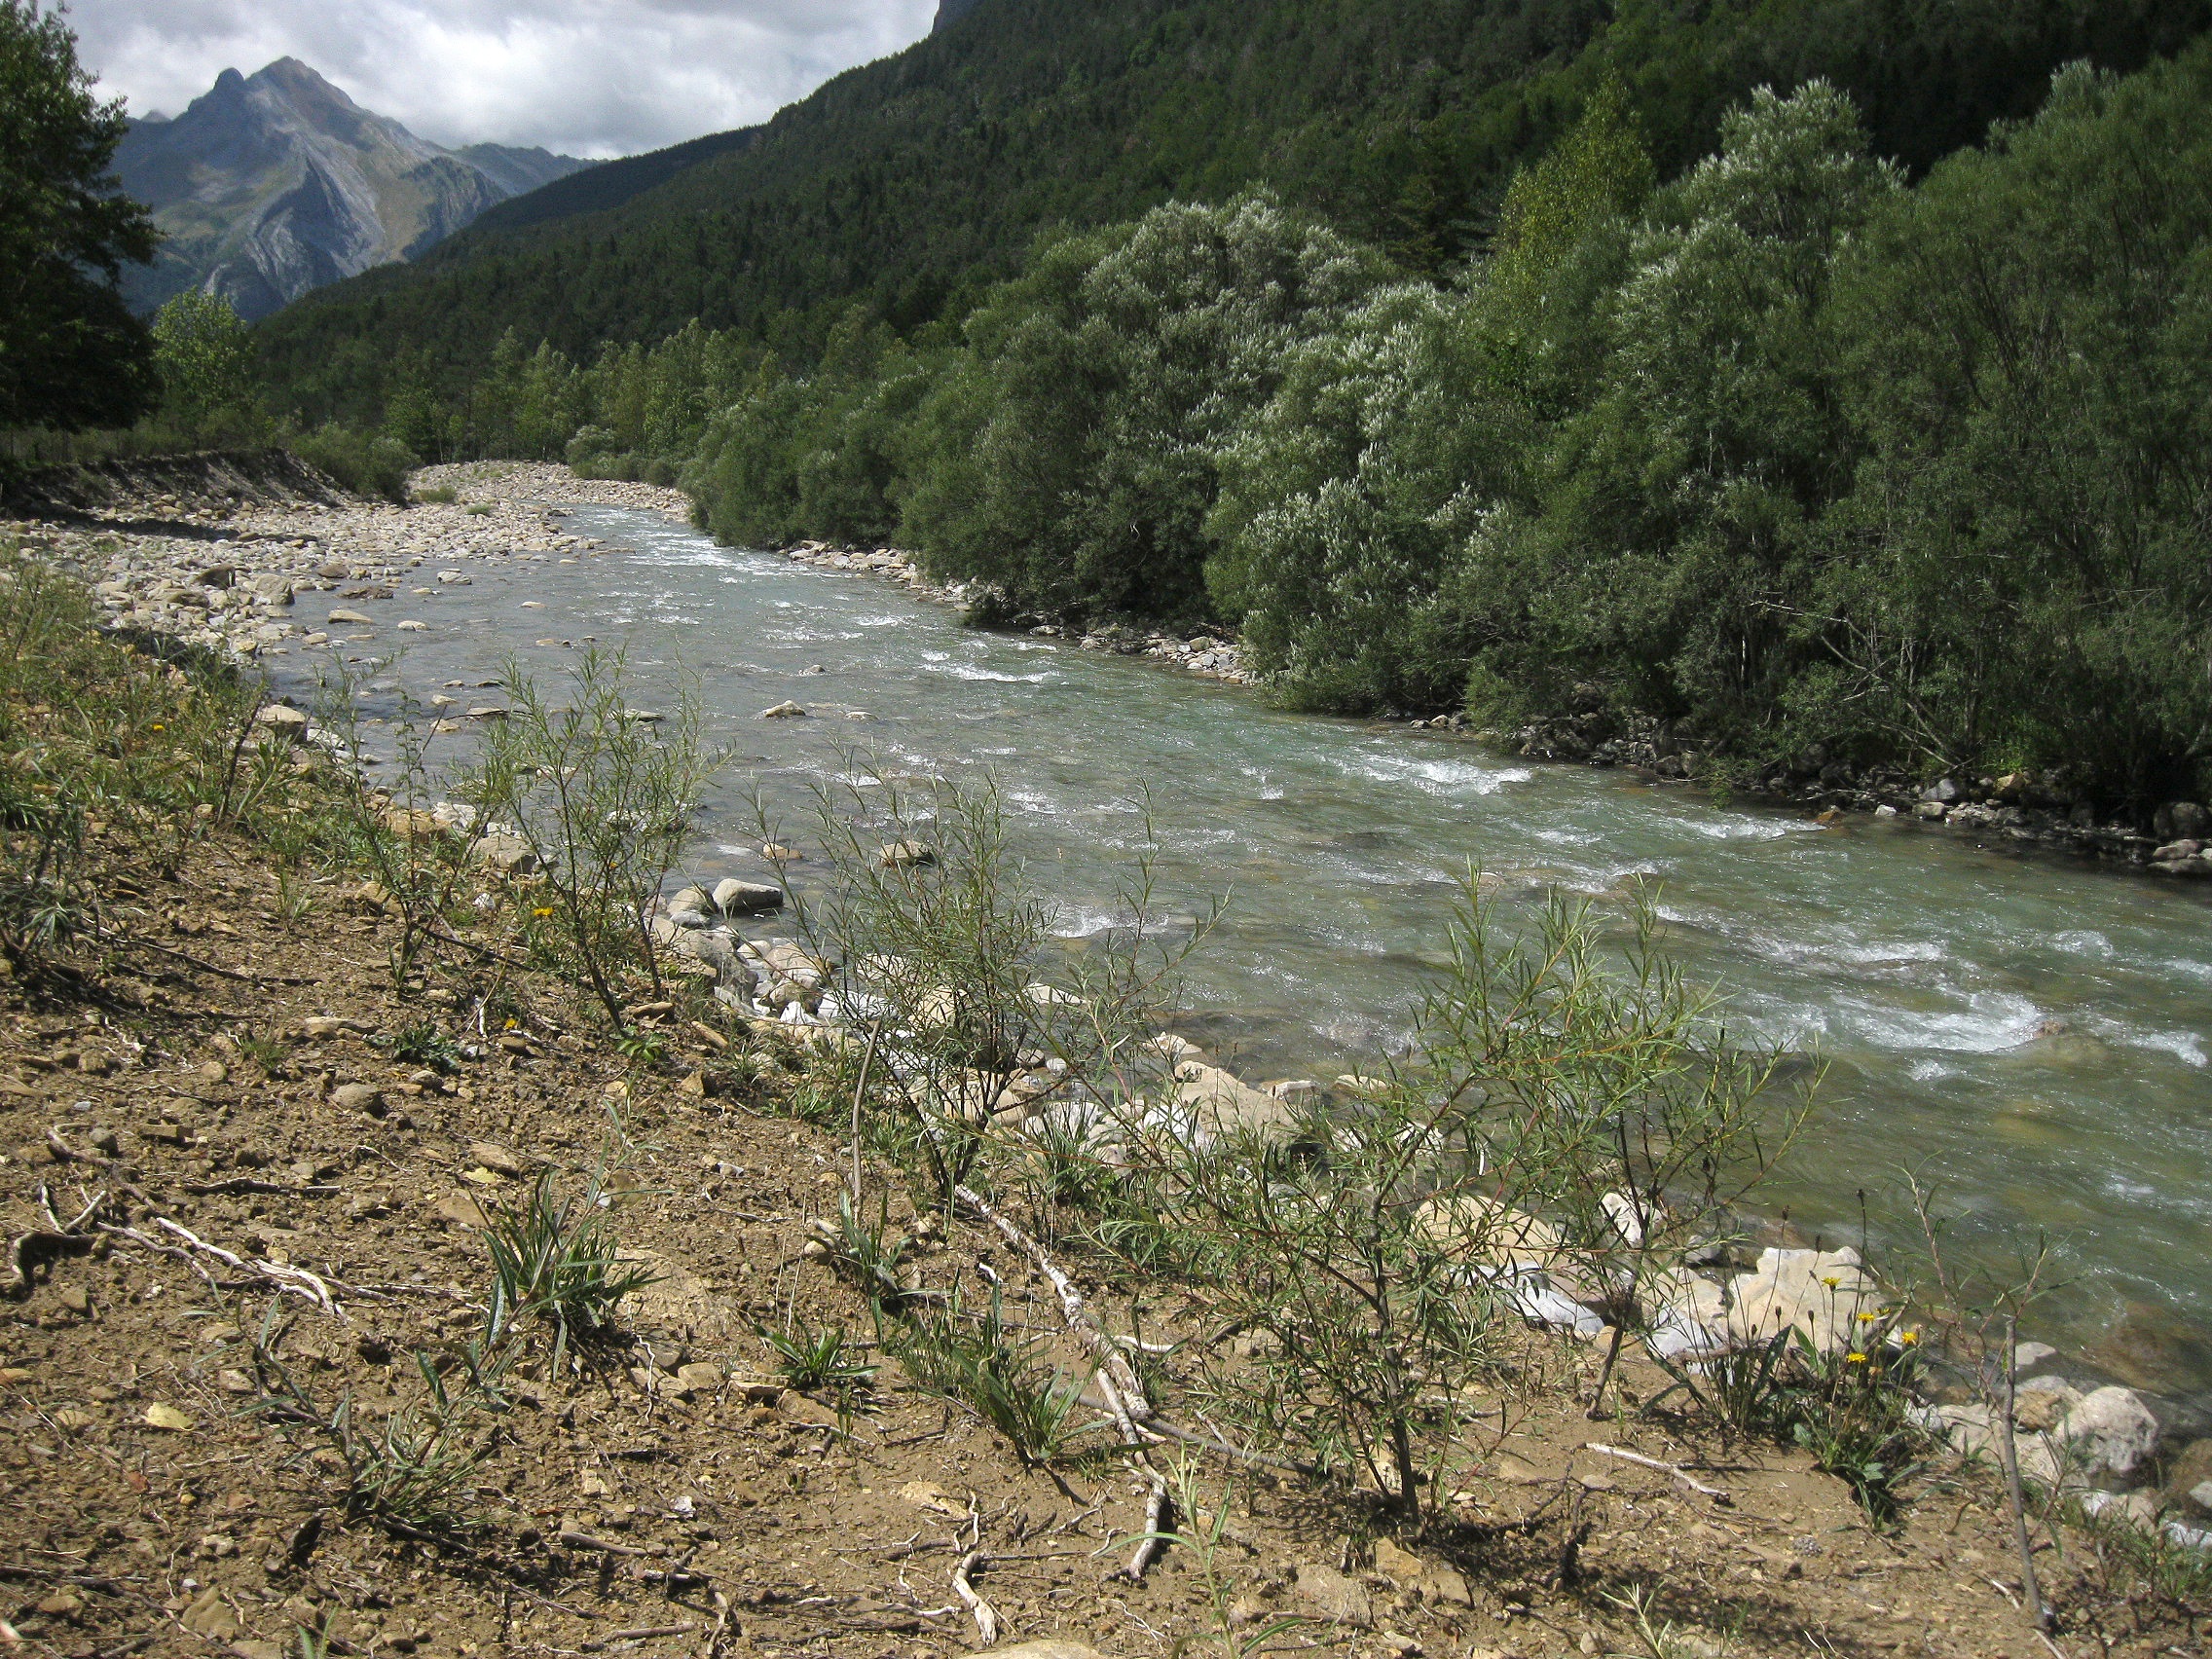
landscape, water, nature, wilderness, walking, mountain, trail, adventure, river, valley, stream, rapid, mountain landscape, trees, forests, plateau, aragon, loch, ecosystem, pyrenees, wadi, ordesa, huesca, landform, wild nature, geographical feature, geological phenomenon